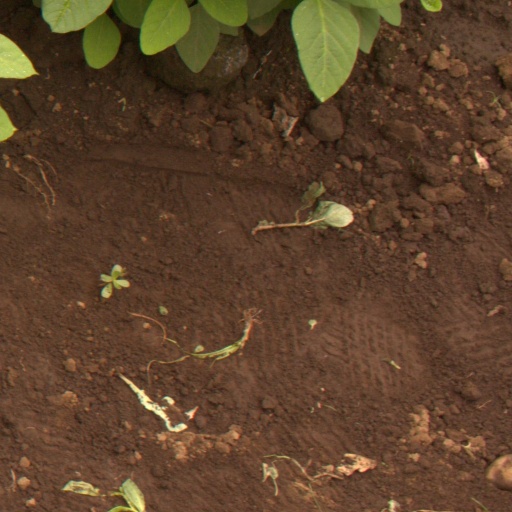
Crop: soybean